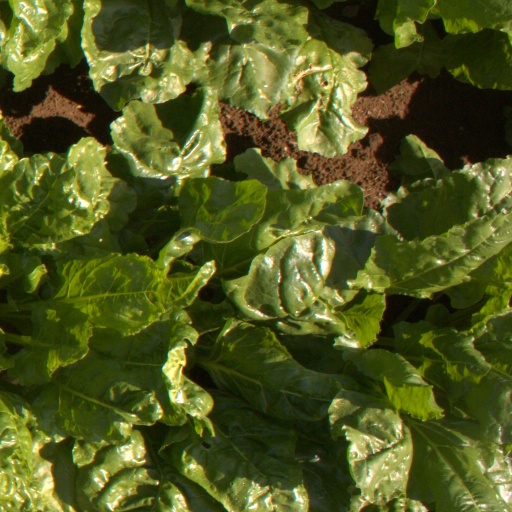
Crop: sugar beet